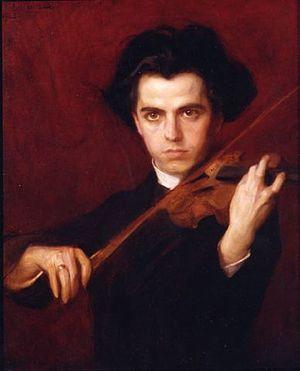
Jan Kubelík, né à Michle le 5 juillet 1880 et mort à Prague le 5 décembre 1940, était un violoniste tchécoslovaque naturalisé hongrois en 1903.